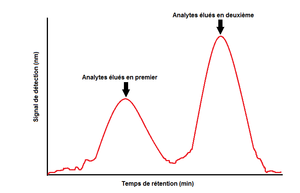
Exemple de base d'un fractogramme avec 2 analytes différents et des temps de rétention différents
Le fractionnement d’écoulement de champ ou fractionnement par couplage flux-force ou FFF, de l'anglais field flow fractionation est une technique de séparation et de caractérisation. Dans le FFF un champ externe est appliqué dans un canal d'écoulement sur une suspension liquide contenant l’échantillon désiré à séparer, et ce, perpendiculaire à un écoulement laminaire. Les matériaux de l’échantillon à séparer avec cette technique ont une taille qui varie de la macromolécule à la particule.